History of wrestling

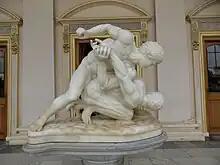
Ancient Greek/Roman wrestling statue The Wrestlers.

Greek wrestling was a popular form of martial art in which points were awarded for touching a competitor's back to the ground, forcing a competitor out of bounds (arena). Three falls determined the winner. It was at least featured as a sport since the eighteenth Olympiad in 704 BC. Wrestling is described in the earliest celebrated works of Greek literature, the Iliad and the Odyssey. Wrestlers were also depicted in action on many vases, sculptures, and coins, as well as in other literature. Other cultures featured wrestling at royal or religious celebrations, but the ancient Greeks structured their style of wrestling as part of a tournament where a single winner emerged from a pool of competitors. Late Greek tradition also stated that Plato was known for wrestling in the Isthmian games.